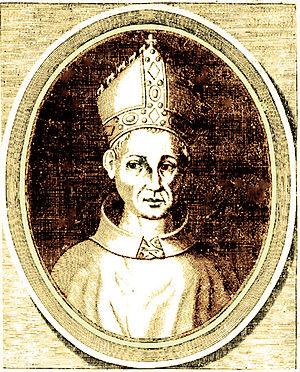
Cardinal Jean de Cros
Jean de Cros était un cardinal français, évêque de Limoges.
Le diocèse de Limoges est un diocèse de l'Église catholique en France. Le siège épiscopal est à Limoges.